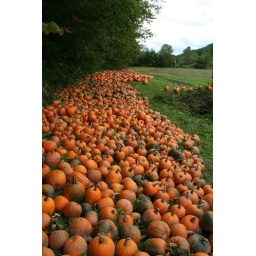
3. A river of pumpkins by the road